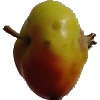
Label: Apple Red Yellow 2